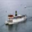
Label: ship